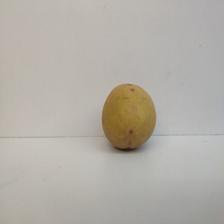
Size: Large